List of observation squadrons of the United States Army National Guard

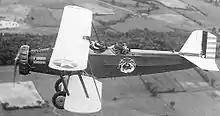
Douglas O-38 102d Observation Squadron, New York National Guard, 1933. The 102d is the oldest and senior squadron in the Air National Guard, dating to April 1908.

The National Guard began forming aerial observation units before World War I. When the United States entered the war in April 1917, about 100 National Guard pilots joined the Aviation Section, U.S. Signal Corps (Later United States Army Air Service).